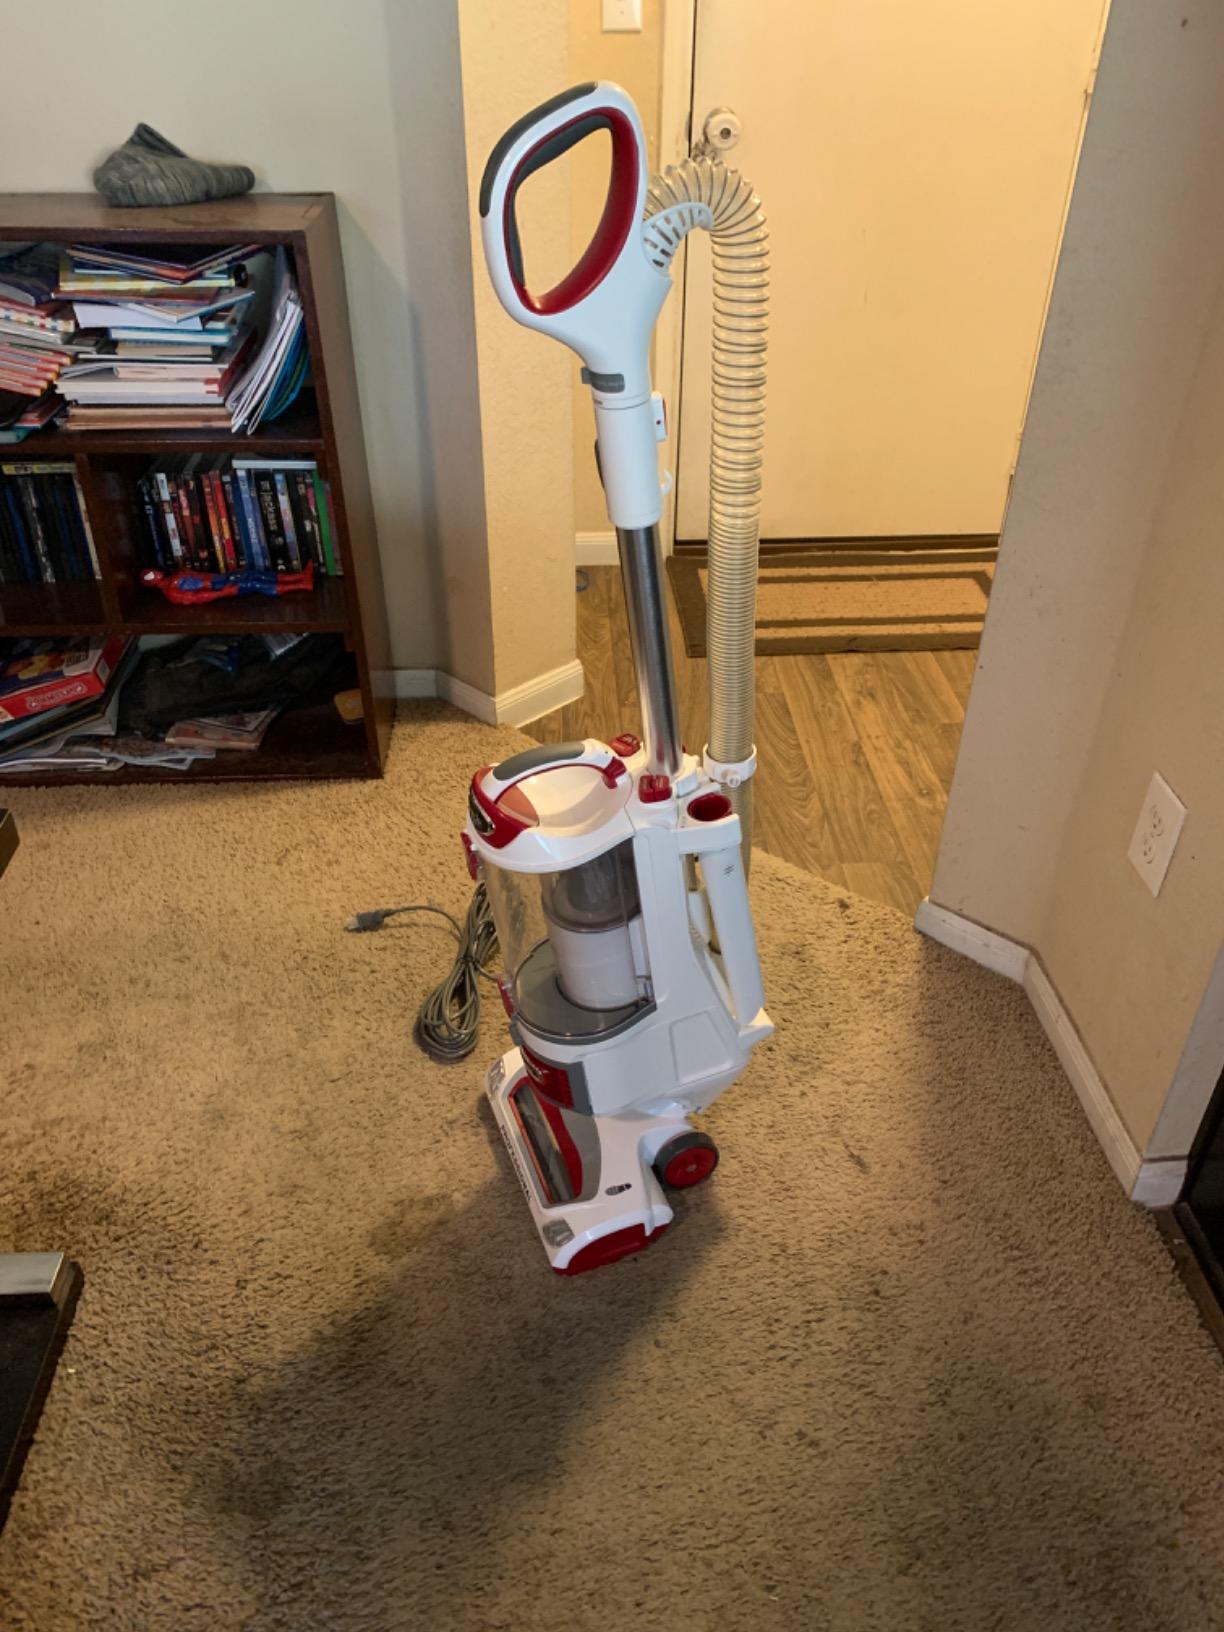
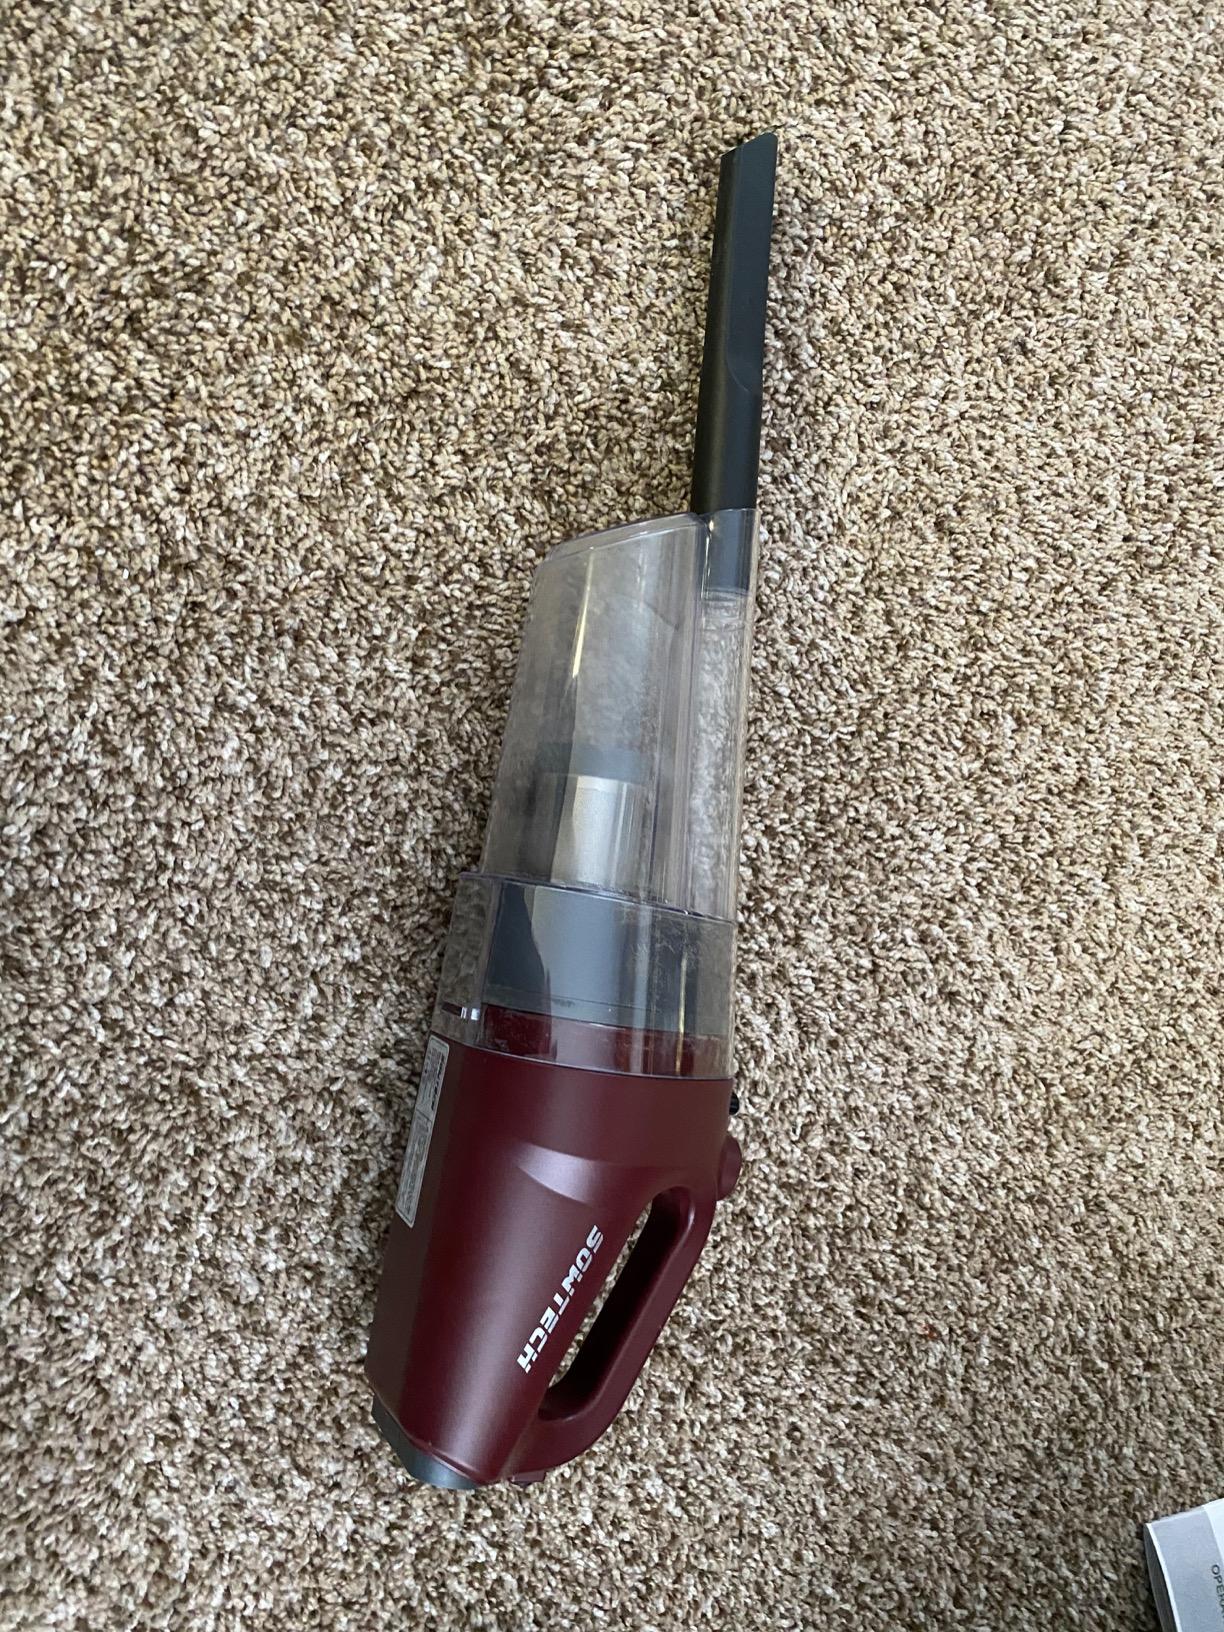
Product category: items_vacuum
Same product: no